The Girl Who Believes in Miracles

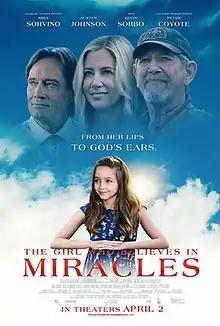
Theatrical release poster

The Girl Who Believes in Miracles is a 2021 American Christian drama film directed and produced by Richard Correll. The film stars Mira Sorvino, Peter Coyote, Austyn Johnson, and Kevin Sorbo. "The Girl Who Believes in Miracles" was released on April 2, 2021, produced by 120 dB Films, Gerson Productions, The Mustard Seed Production, and Trailmaker Productions. It was distributed by Atlas Distribution Company.